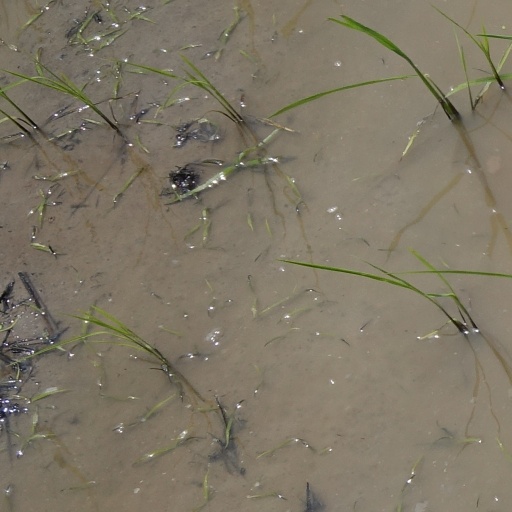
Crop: rice